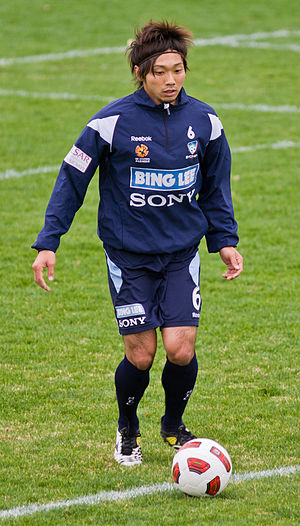
Hirofumi Moriyasu
Hirofumi Moriyasu er en tidligere japansk fodboldspiller.